Dragutin Haramija

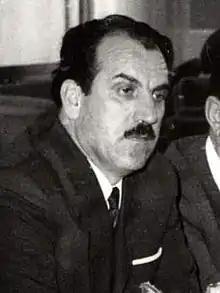
Dragutin Haramija

Dragutin Haramija (12 August 1923 – 28 November 2012) was a Croatian communist politician who served as mayor of Rijeka, then the president of the Executive Council of the Socialist Republic of Croatia from May 1969 to 28 December 1971. He was denounced at the XXIth meeting of the Presidency of the Central Committee of the League of Communists of Yugoslavia held in Karađorđevo on 1 and 2 December 1971 and forced to resign. He subsequently withdrew from politics. Haramija died on 28 November 2012 at the age of 89.